W. Watson and Son

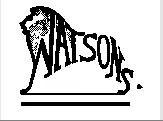
W Watson & Sons logo

W. Watson and Son was an optical instrument maker. In 1837, the William Watson business was established in London for the manufacture of optical instruments. By the 1840s, the company moved into lanterns, slides and associated equipment. In 1868, the name was changed to W. Watson & Son and by this time were located at 313 High Holborn, London. In the 1870s, the company added photographic equipment and became known as a leading manufacturer of the "Highest Class Photographic Instruments and Apparatus" in England. Into the 1940s, the company remained at 313 High Holborn.